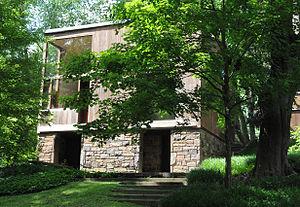
Louis Isadore Kahn, est un architecte américain, d'origine estonienne.